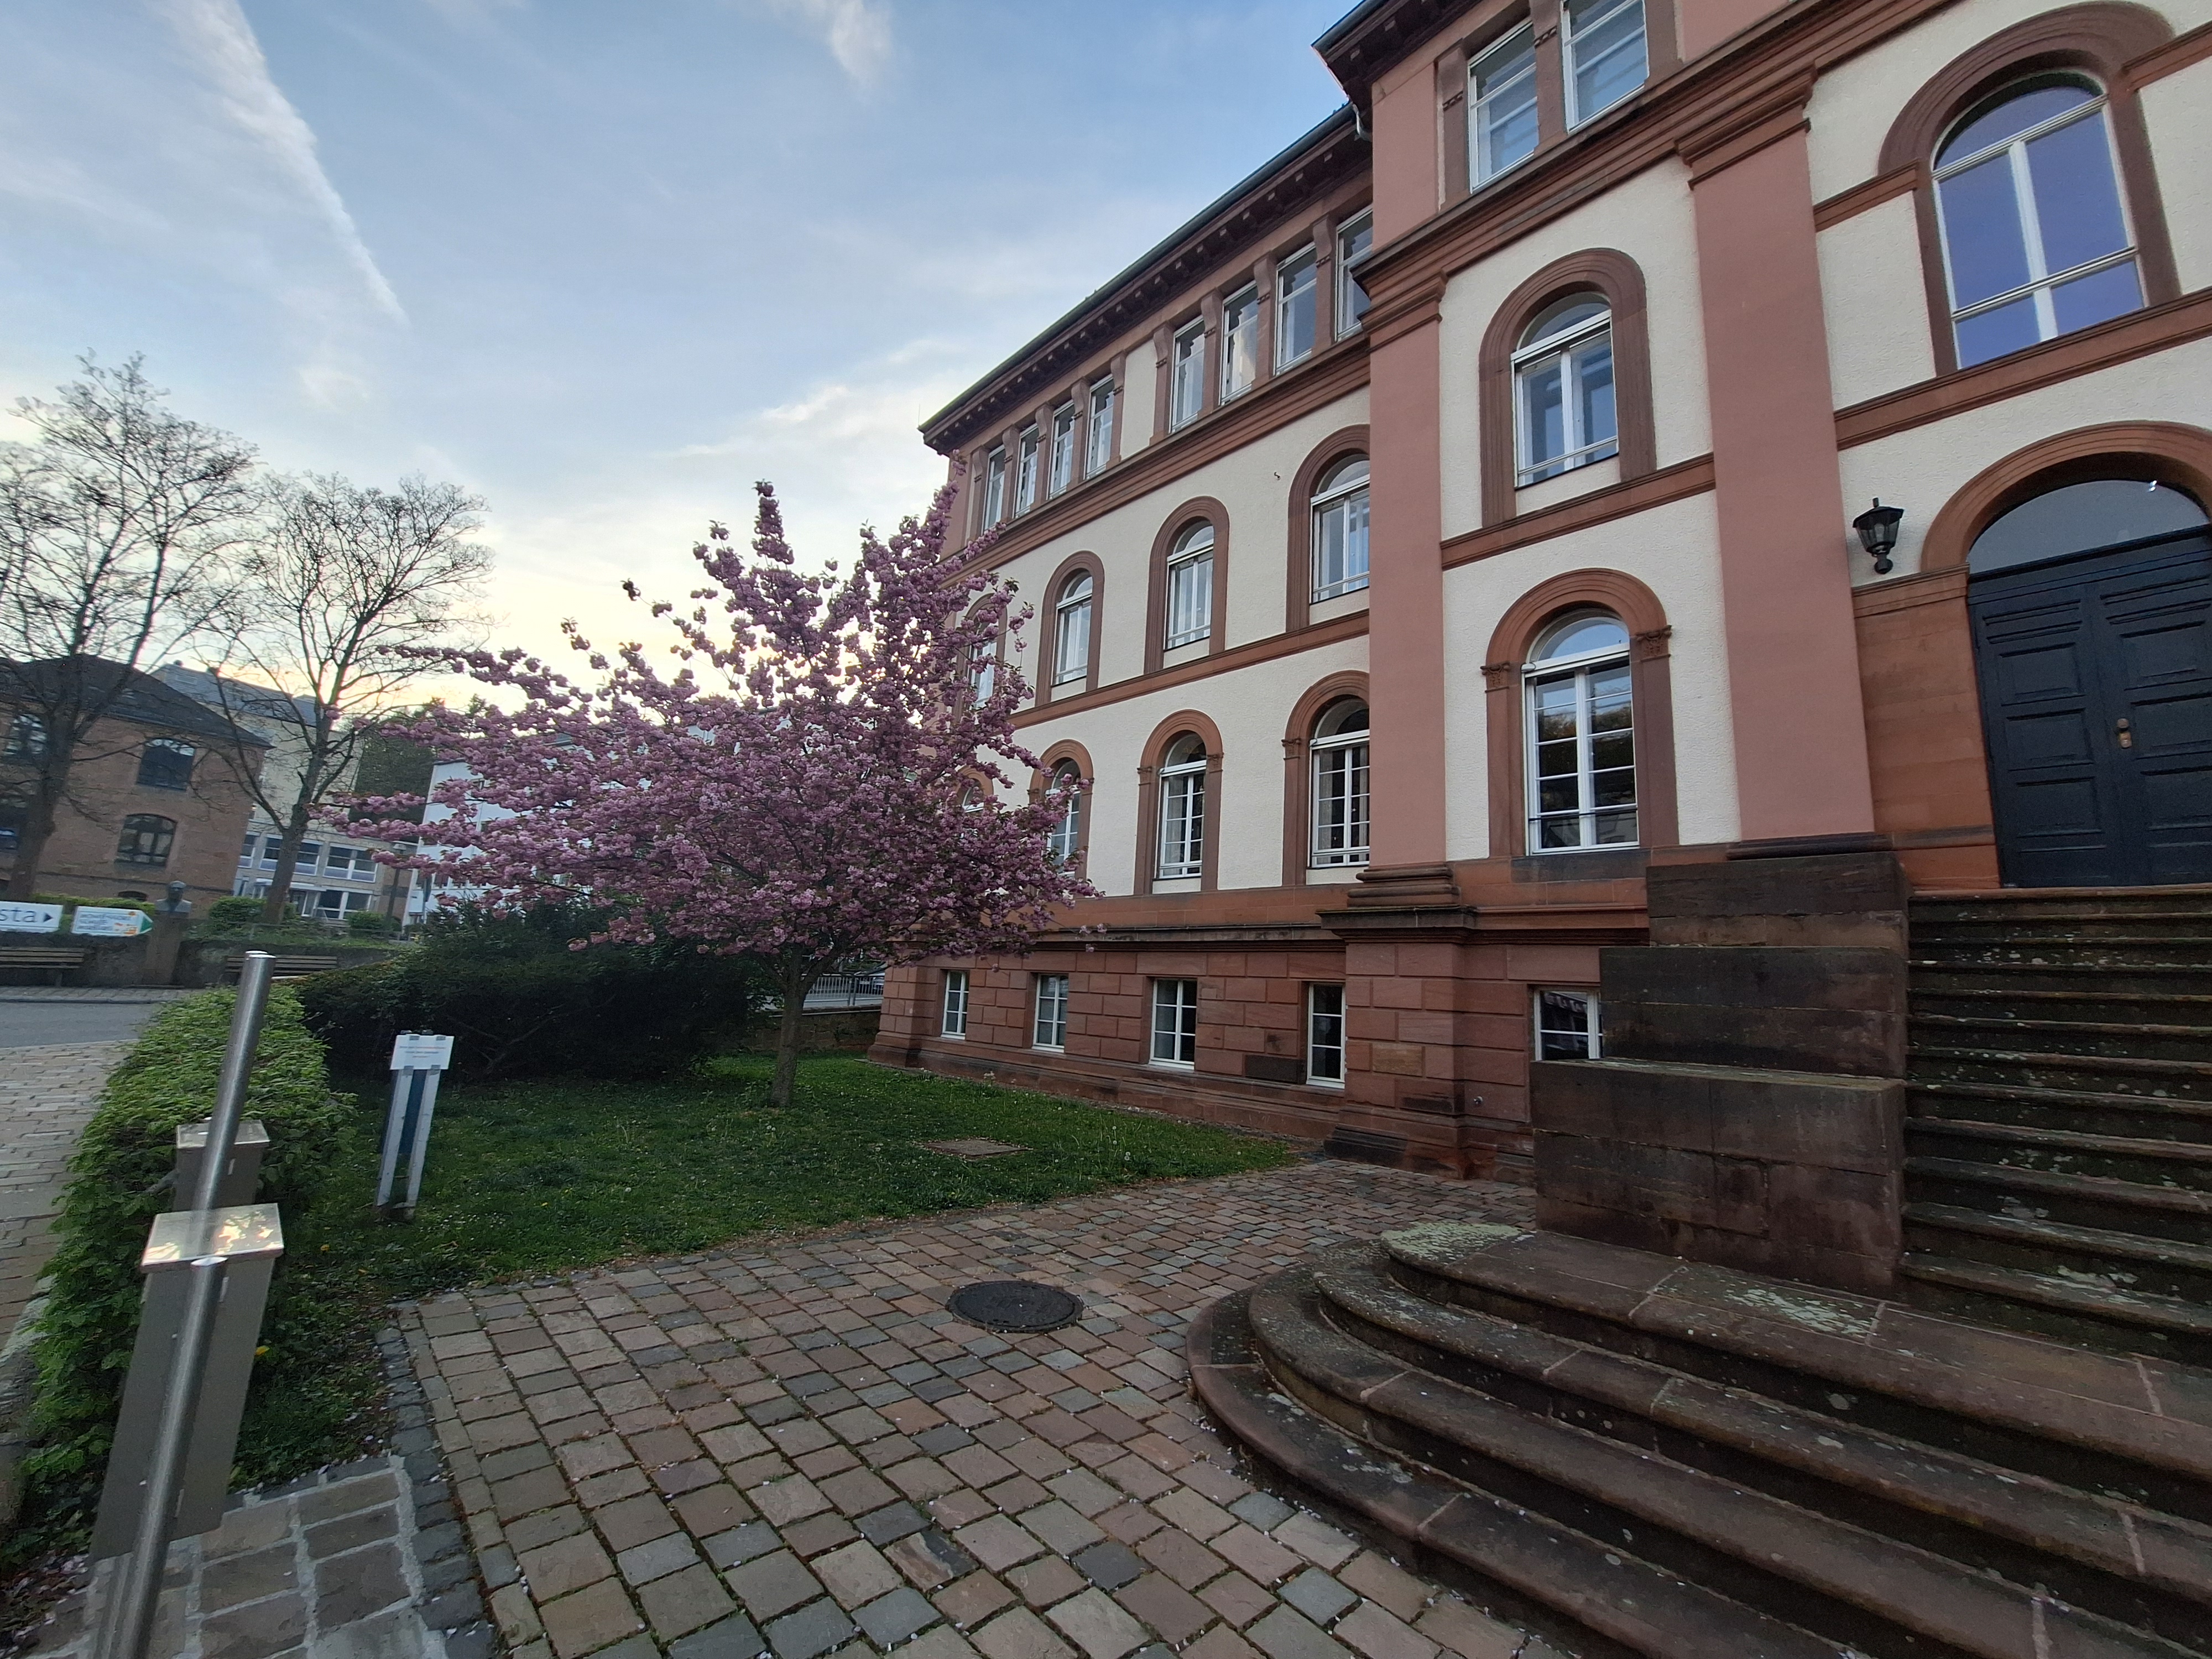
Building: Ketzerbach 63